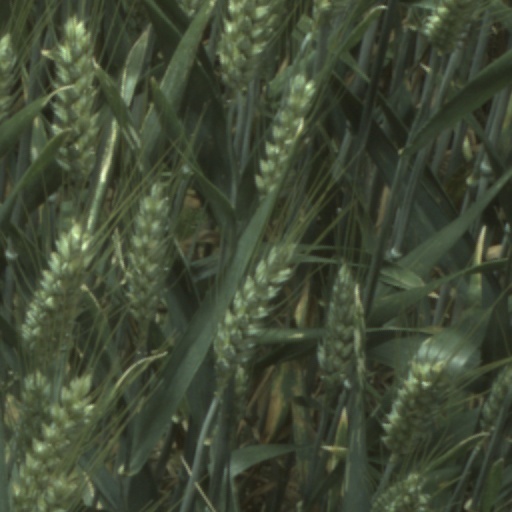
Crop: wheat